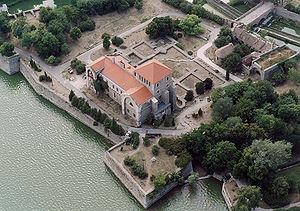
Tata est une ville de 24 000 habitants située dans le département de Komárom-Esztergom, à l'ouest de Budapest.